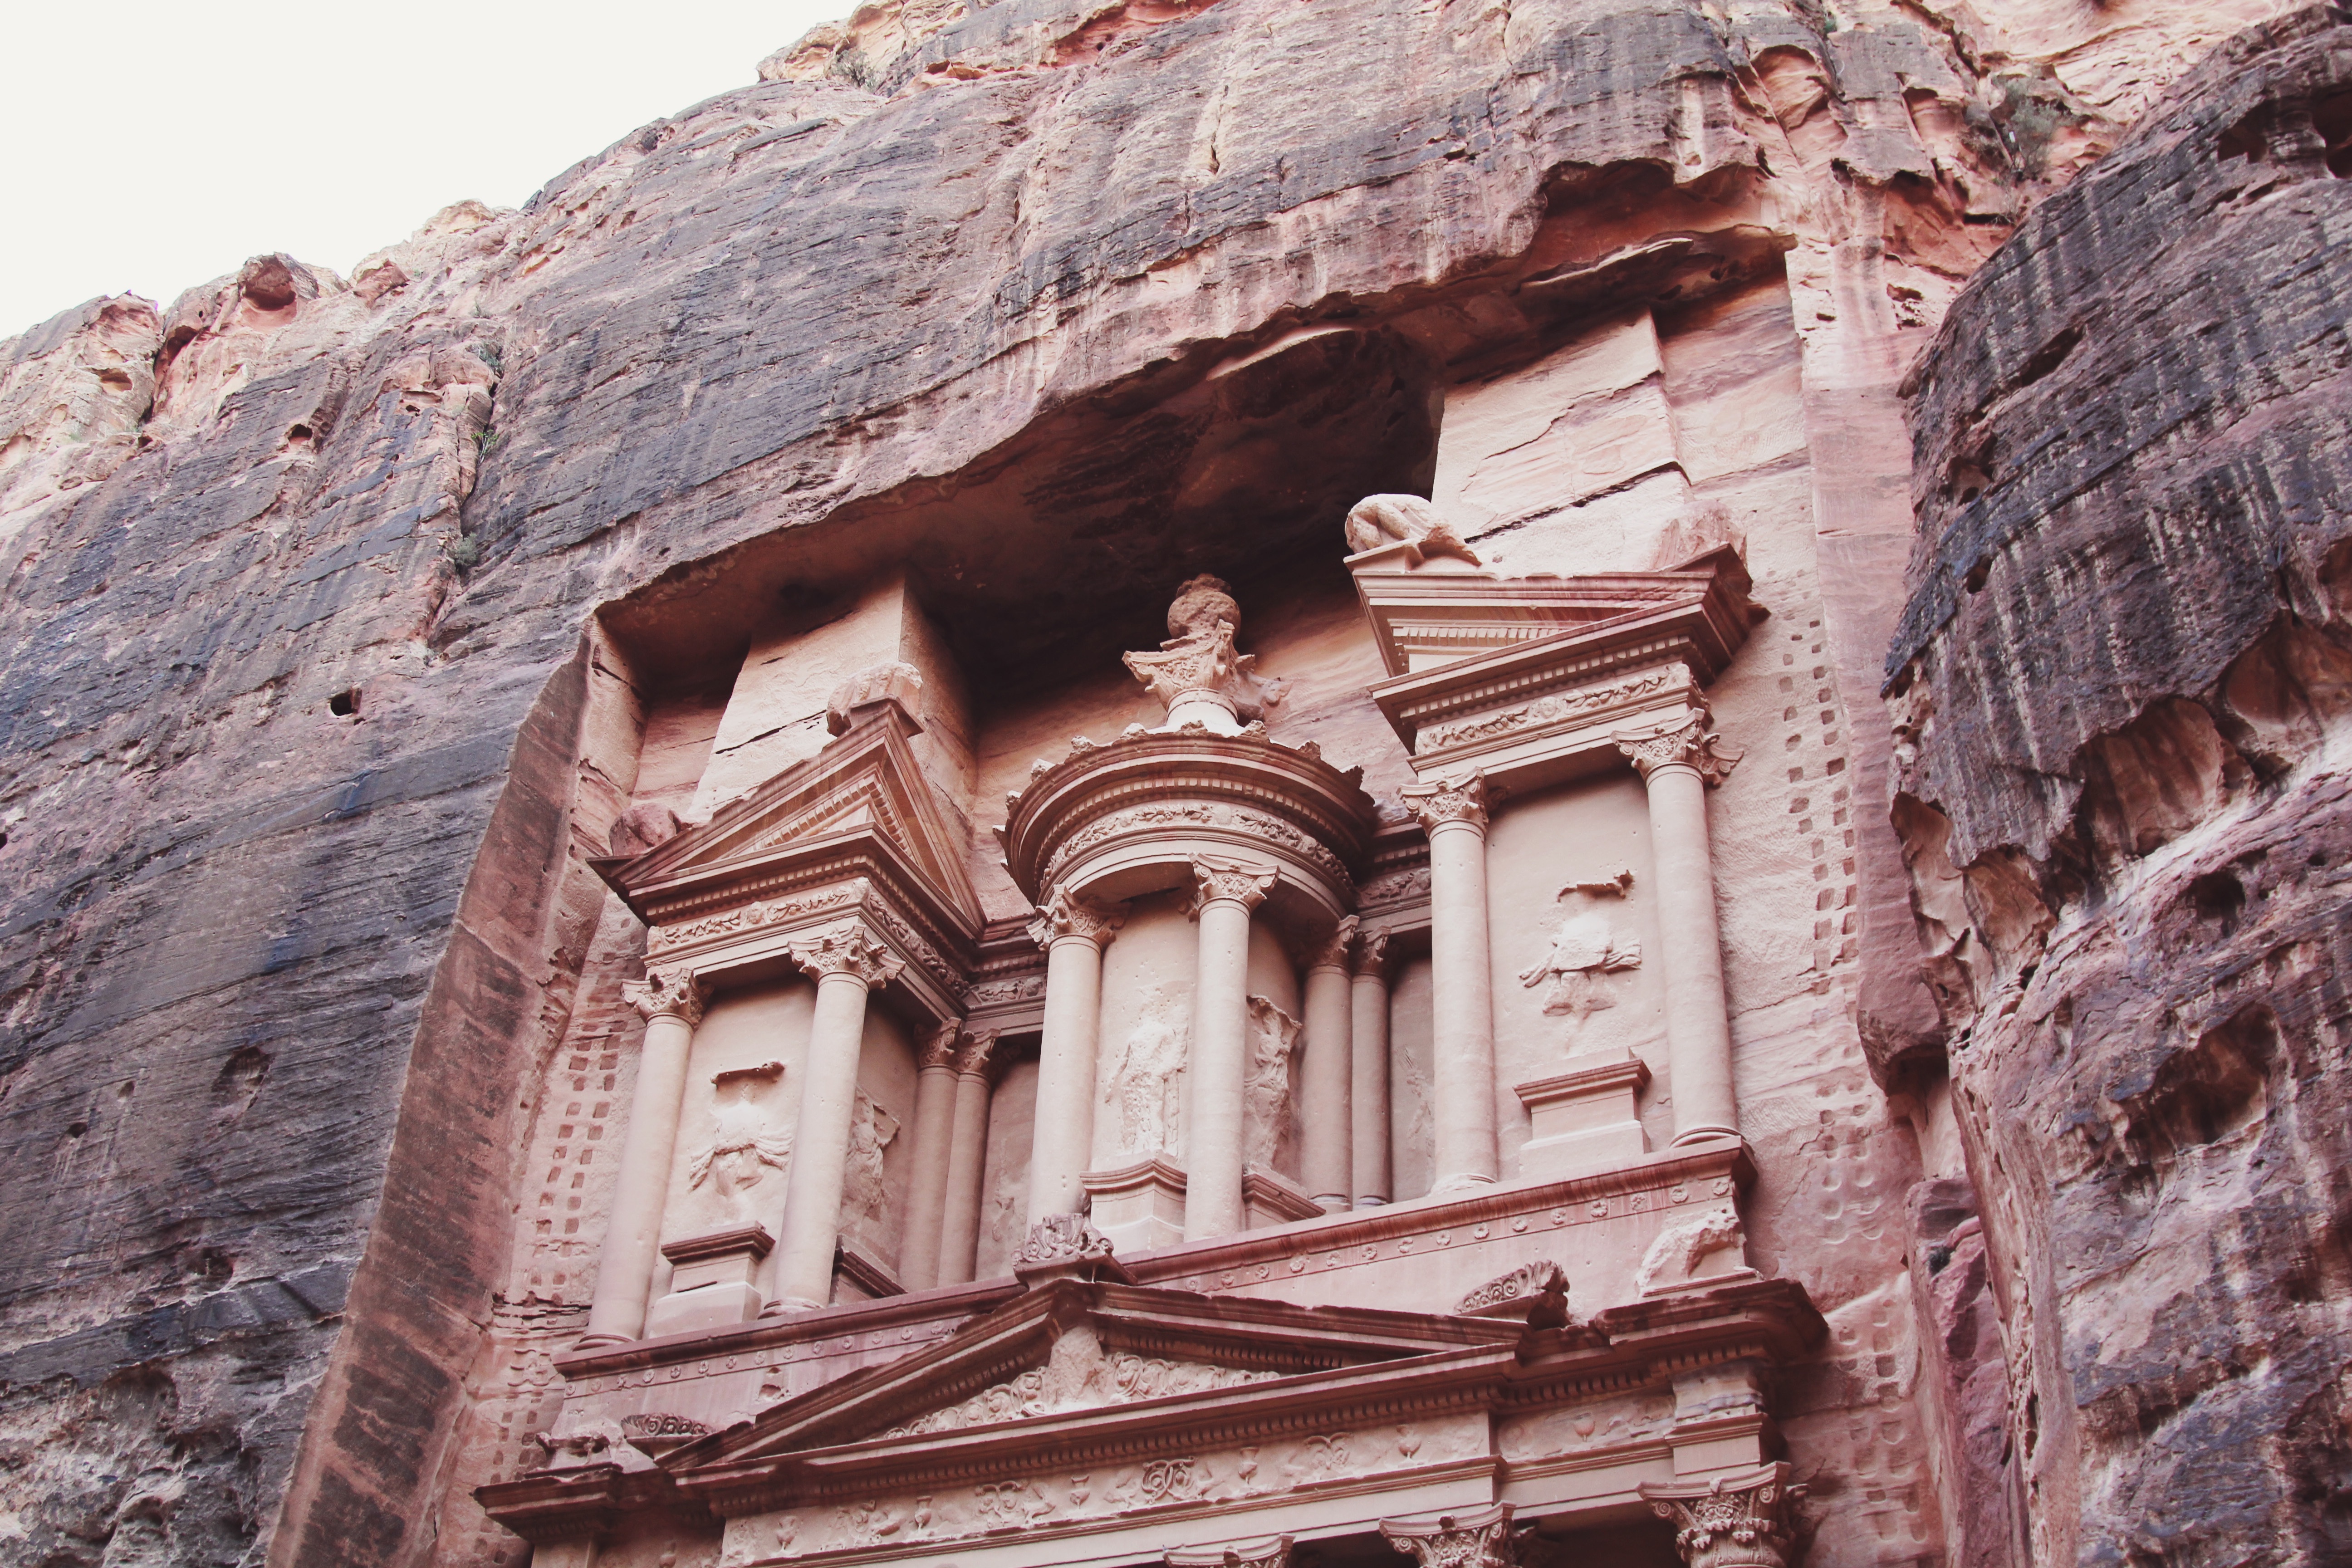
historic site, landmark, building, ancient history, wall, architecture, facade, temple, place of worship, ruins, history, monastery